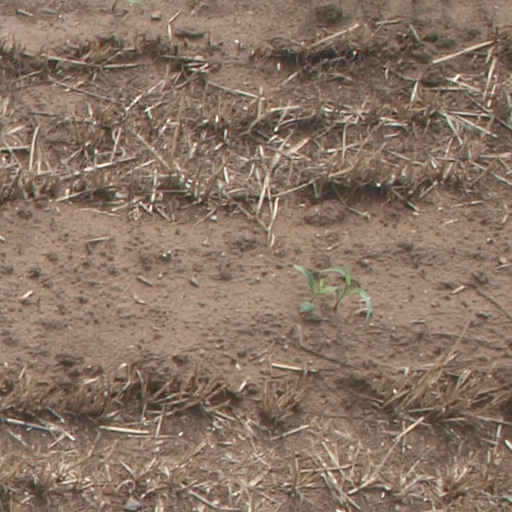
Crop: maize; corn